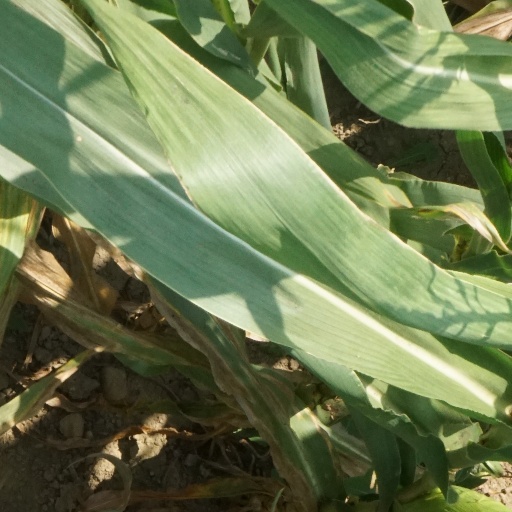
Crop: maize; corn